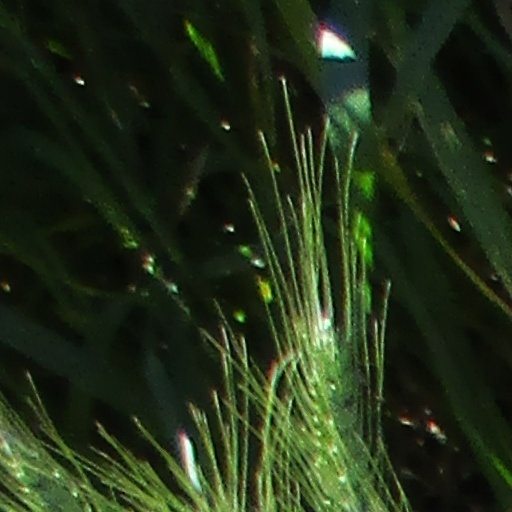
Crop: wheat